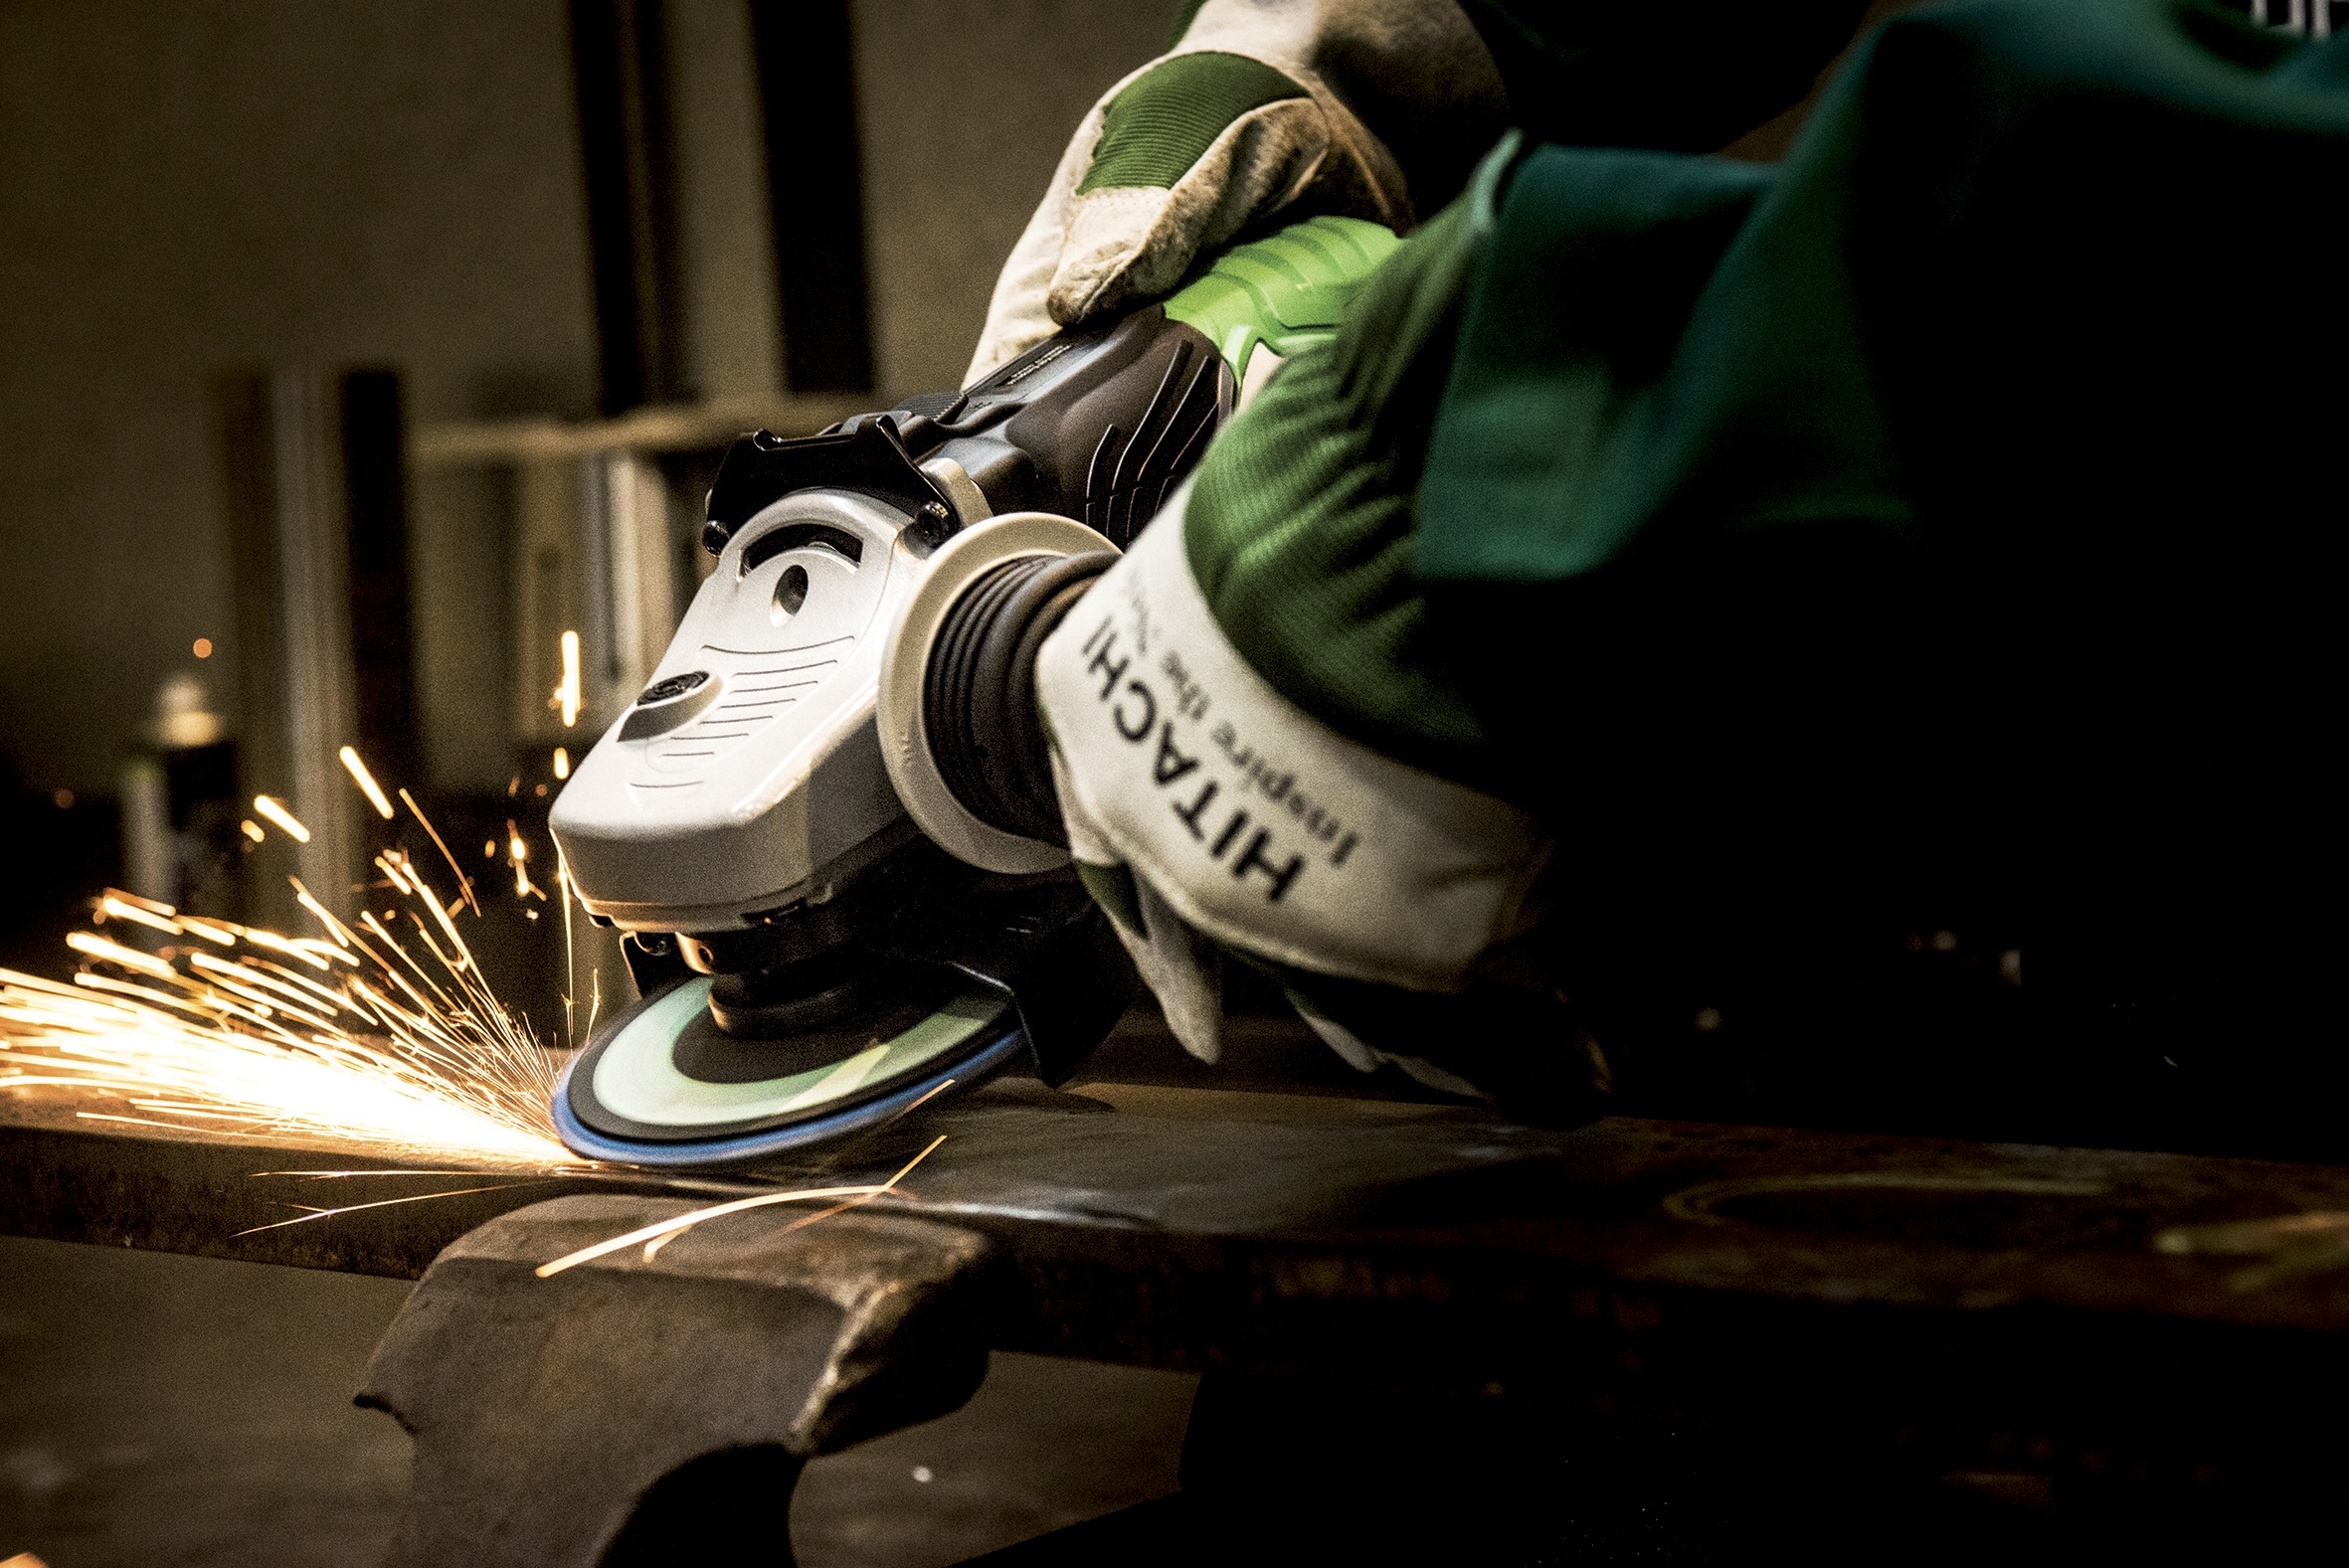
working, building, metal, darkness, grind, power tool, grinder, shipyard, footwear, hitachi, flexible